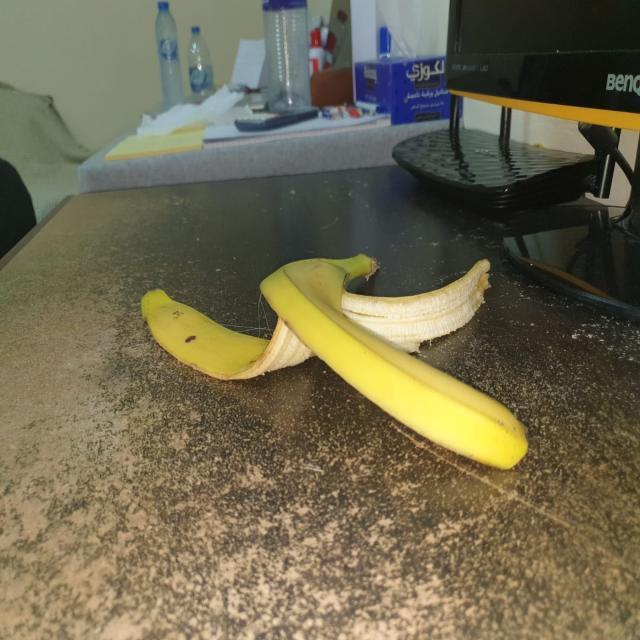
Label: bananas